Ivan Tsarevich and the Gray Wolf 2

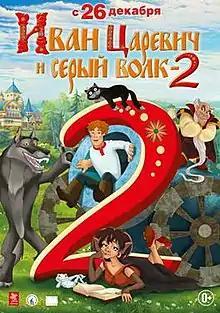

Ivan Tsarevich and the Gray Wolf 2 also commonly known as Prince Ivan and the Grey Wolf 2 is a 2013 Russian full-length traditionally-animated film directed by Vladimir Toropchin.